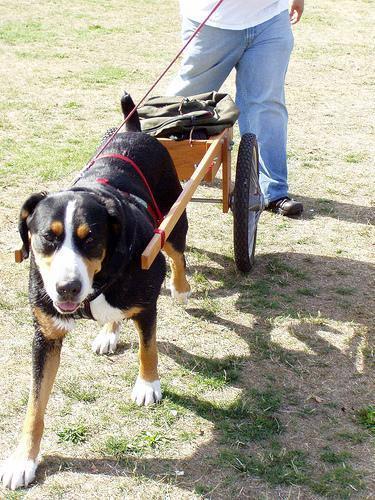
Greater_Swiss_Mountain_dog